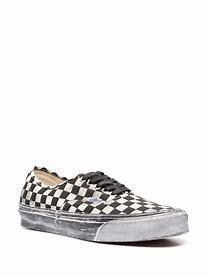
Brand: Vans
Model: UA Authentic